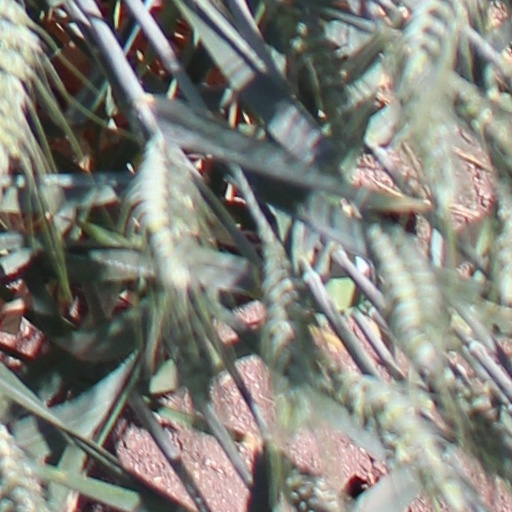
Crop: wheat